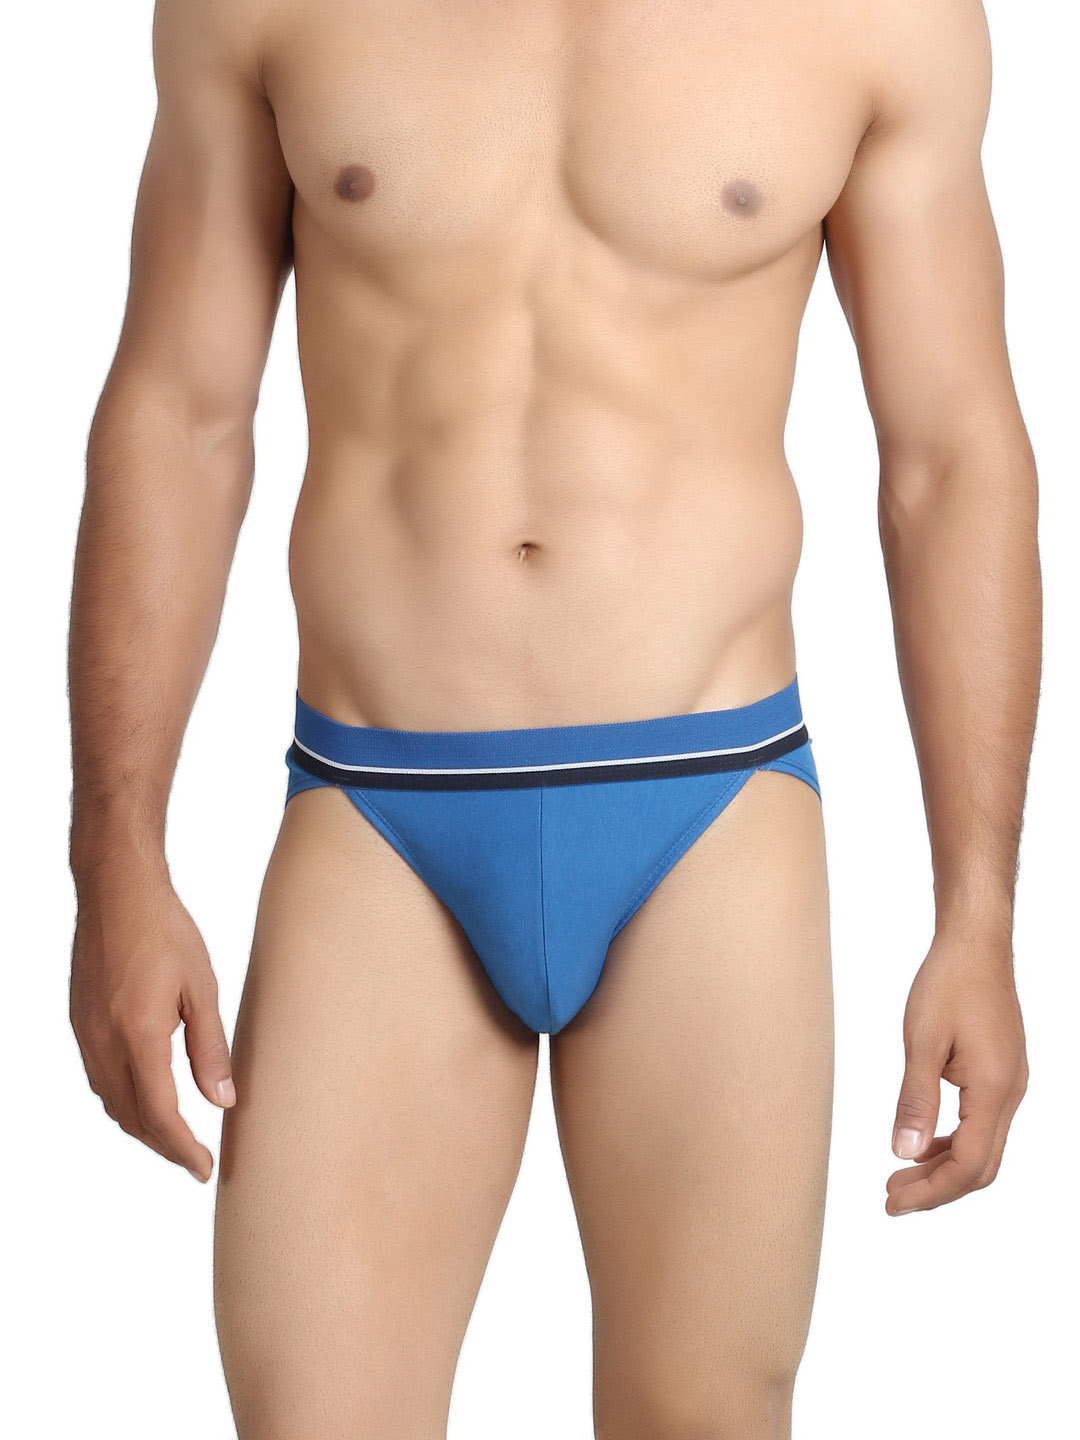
Chromozome Men Blue Briefs
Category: Apparel / Innerwear / Briefs
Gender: Men
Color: Blue
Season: Summer 2016
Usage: Casual